Taekwondo

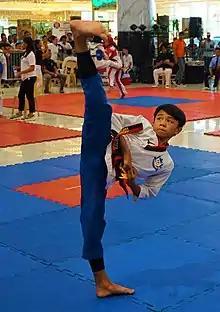
A young red/black-belt performs Koryo

While organisations such as ITF or Kukkiwon define the general style of taekwondo, individual clubs and schools tend to tailor their taekwondo practices. Although each taekwondo club or school is different, a student typically takes part in most or all of the following: